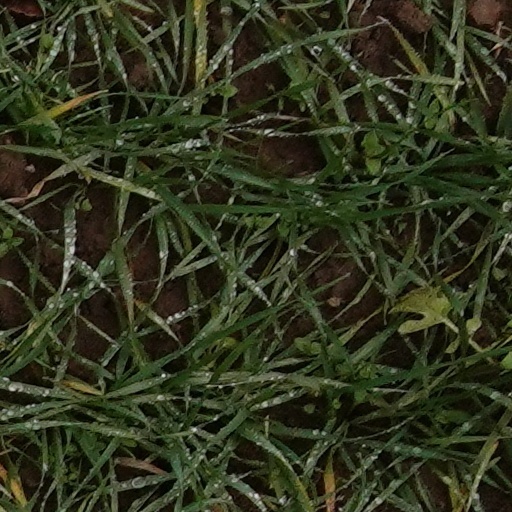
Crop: wheat